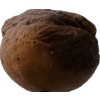
Label: peach